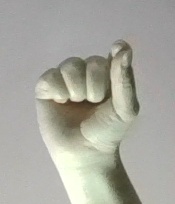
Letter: fa